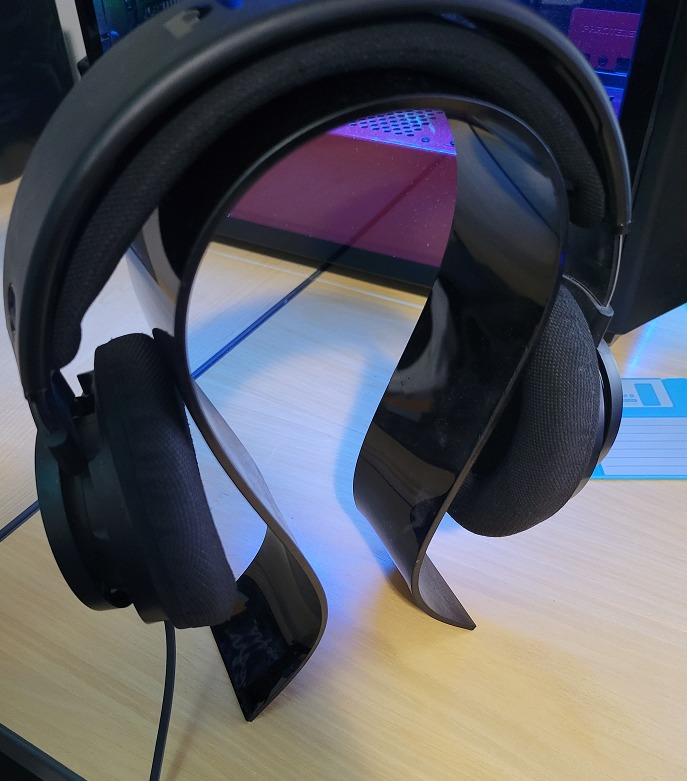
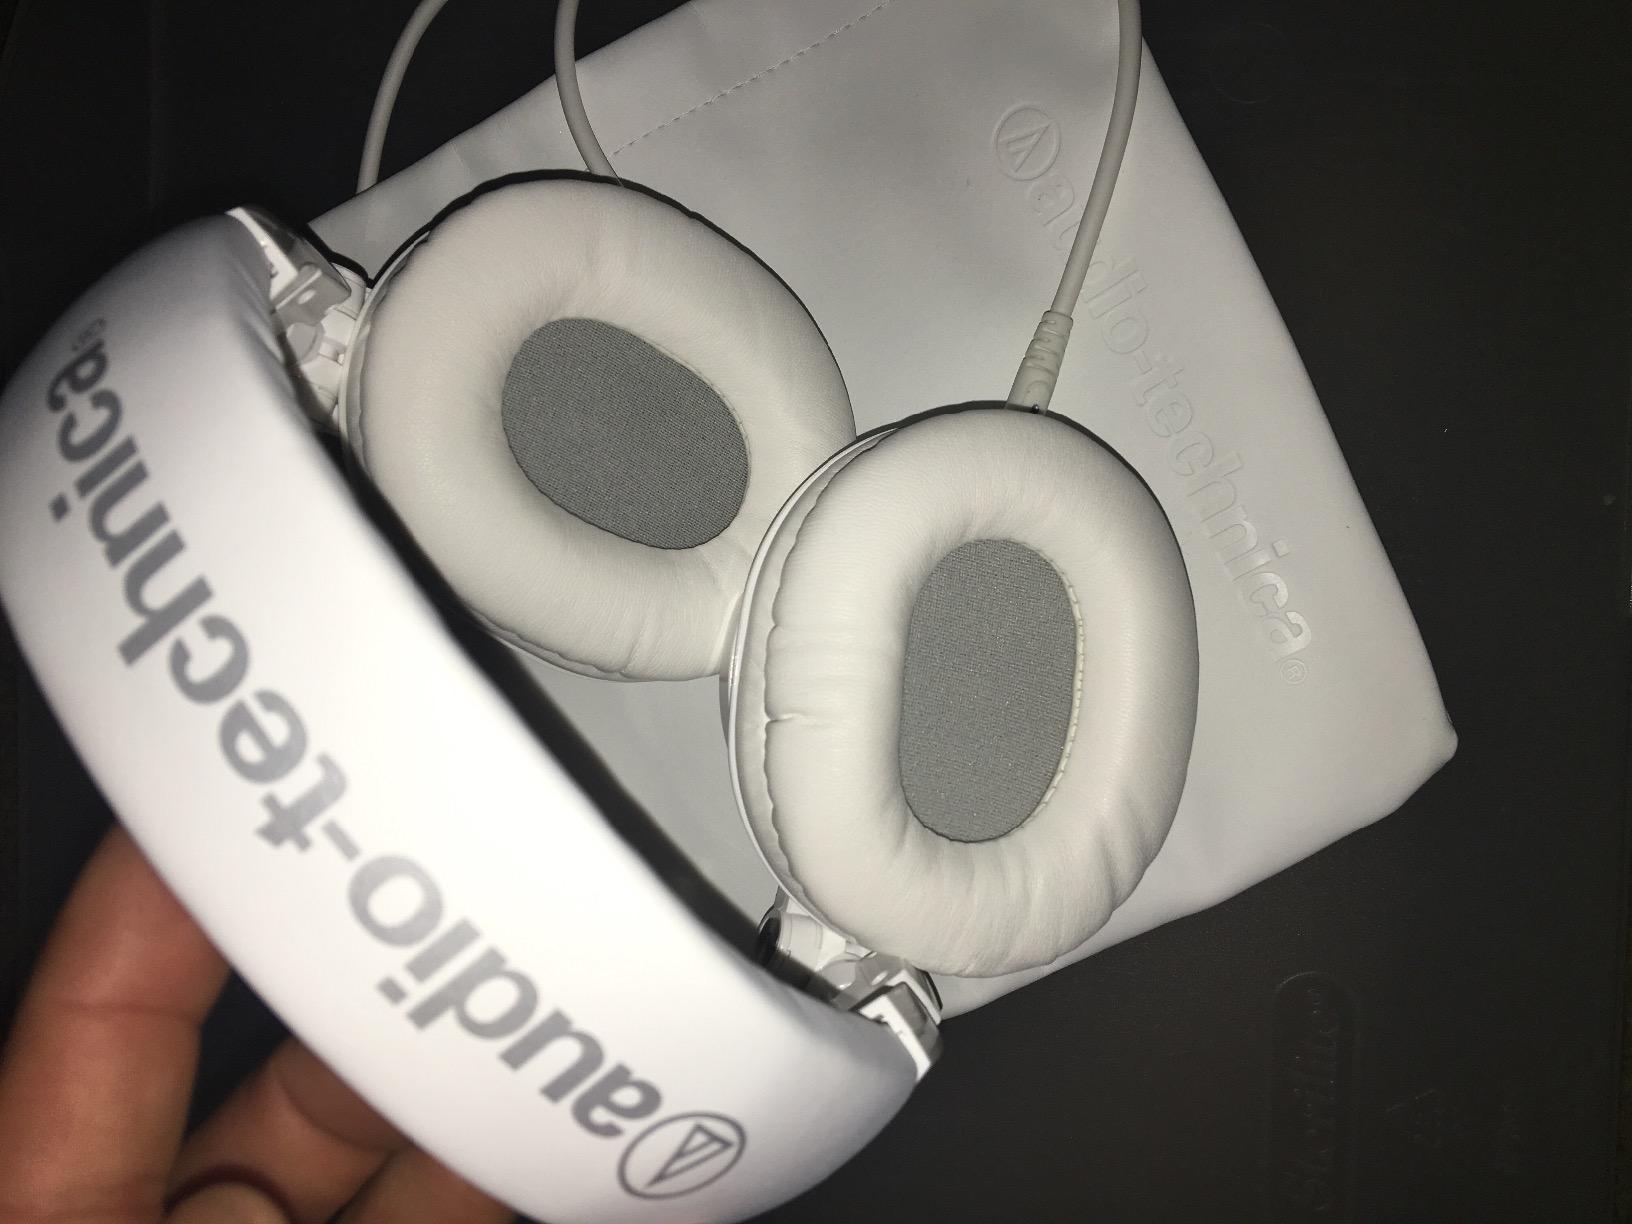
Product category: headphones
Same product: no